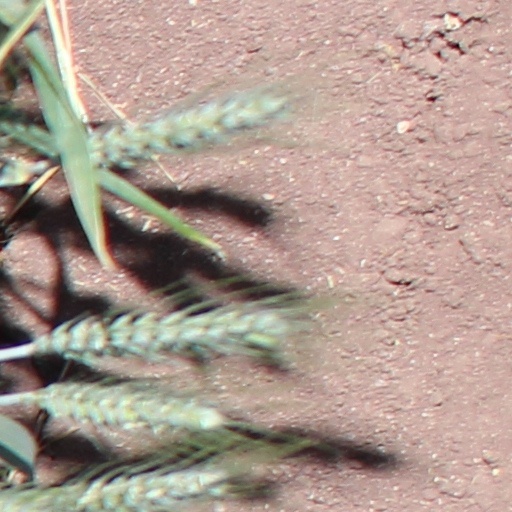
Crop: wheat